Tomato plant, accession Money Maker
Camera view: vertical (180 deg); turntable rotation: 90 degrees
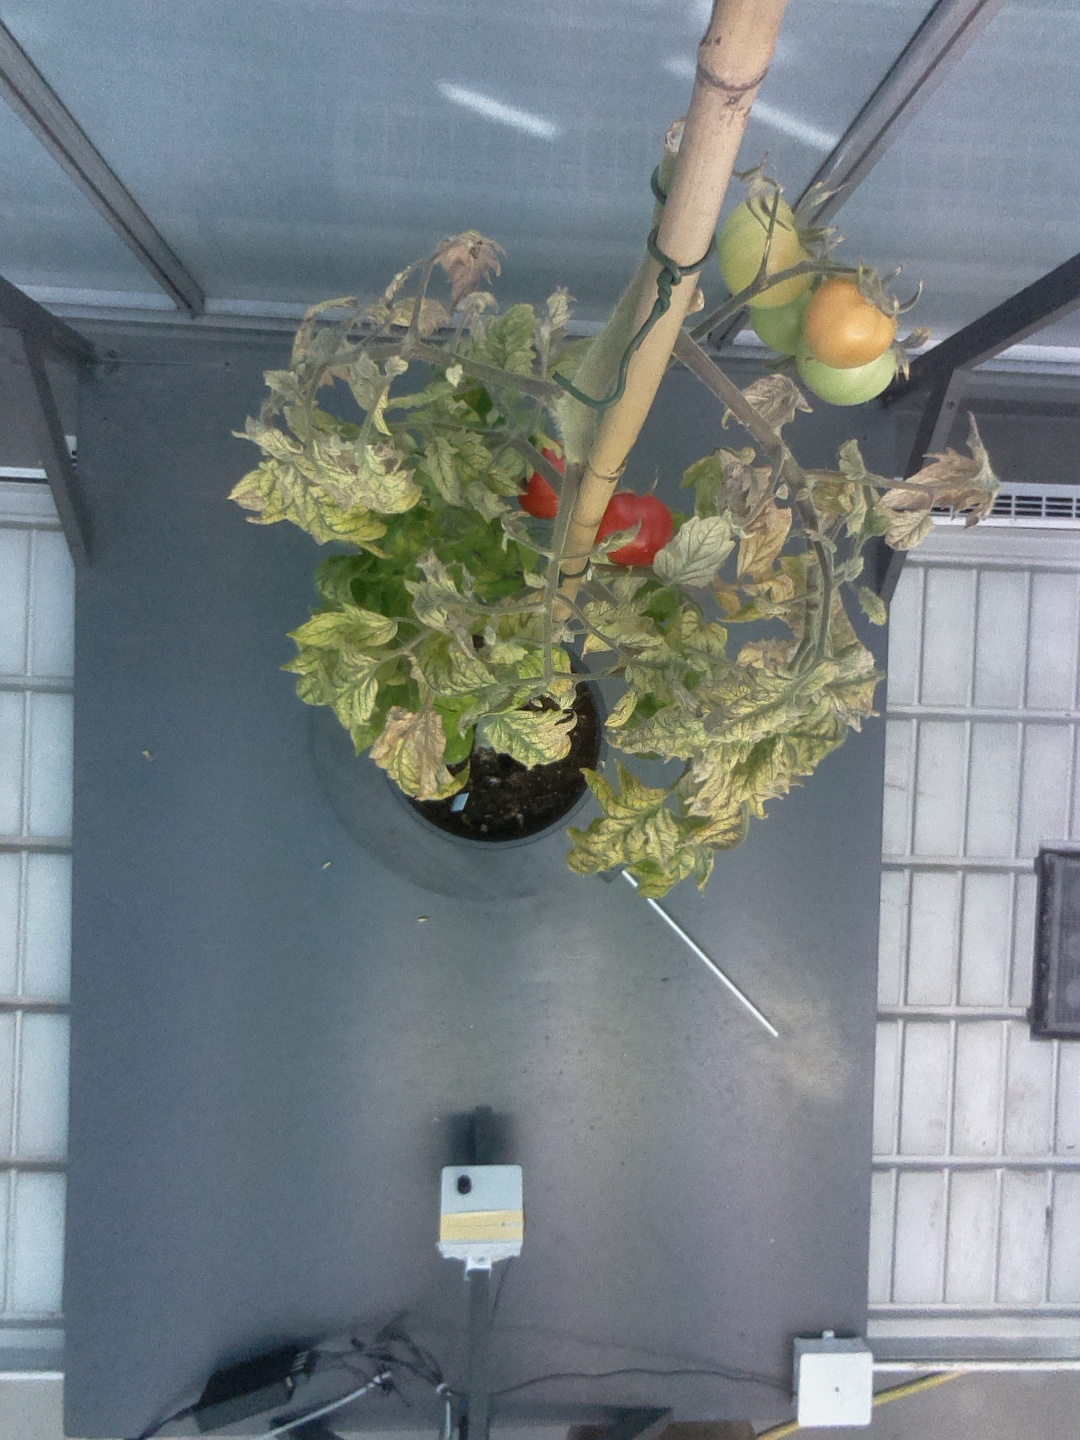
BBCH growth stage 83: 30%-40% of fruits show typical fully ripe color